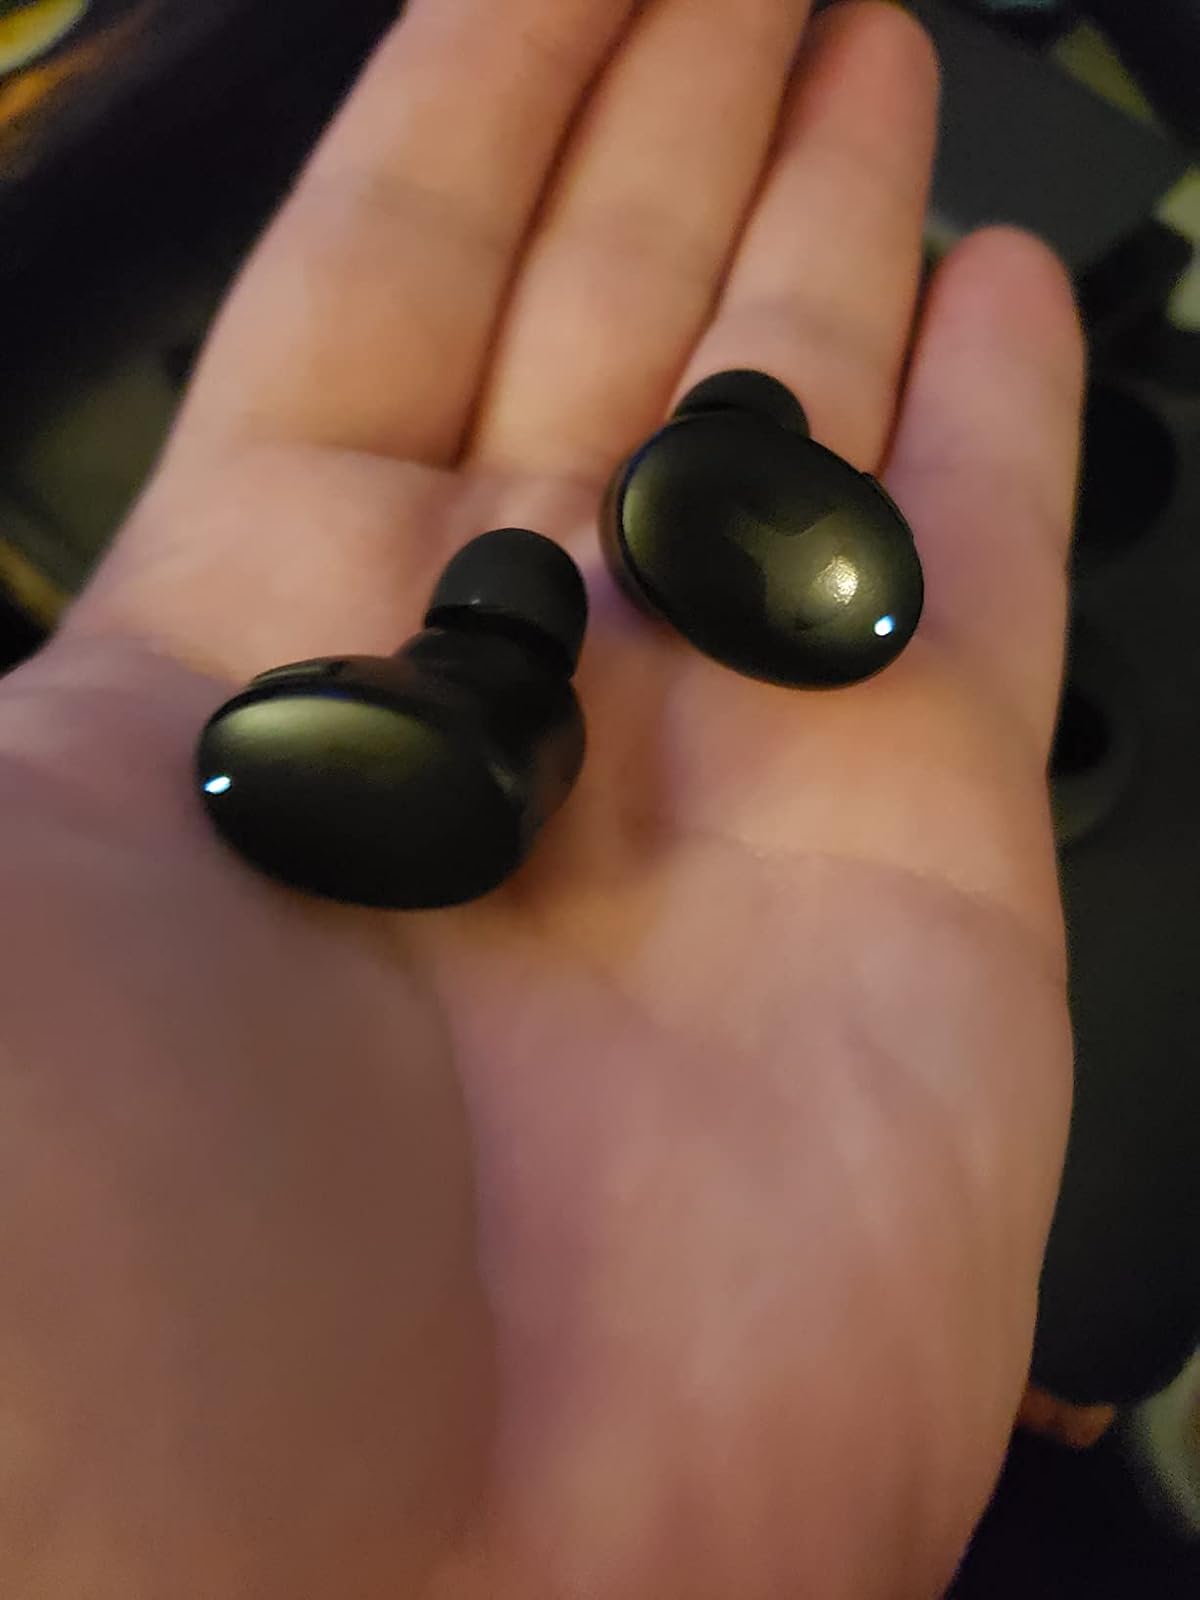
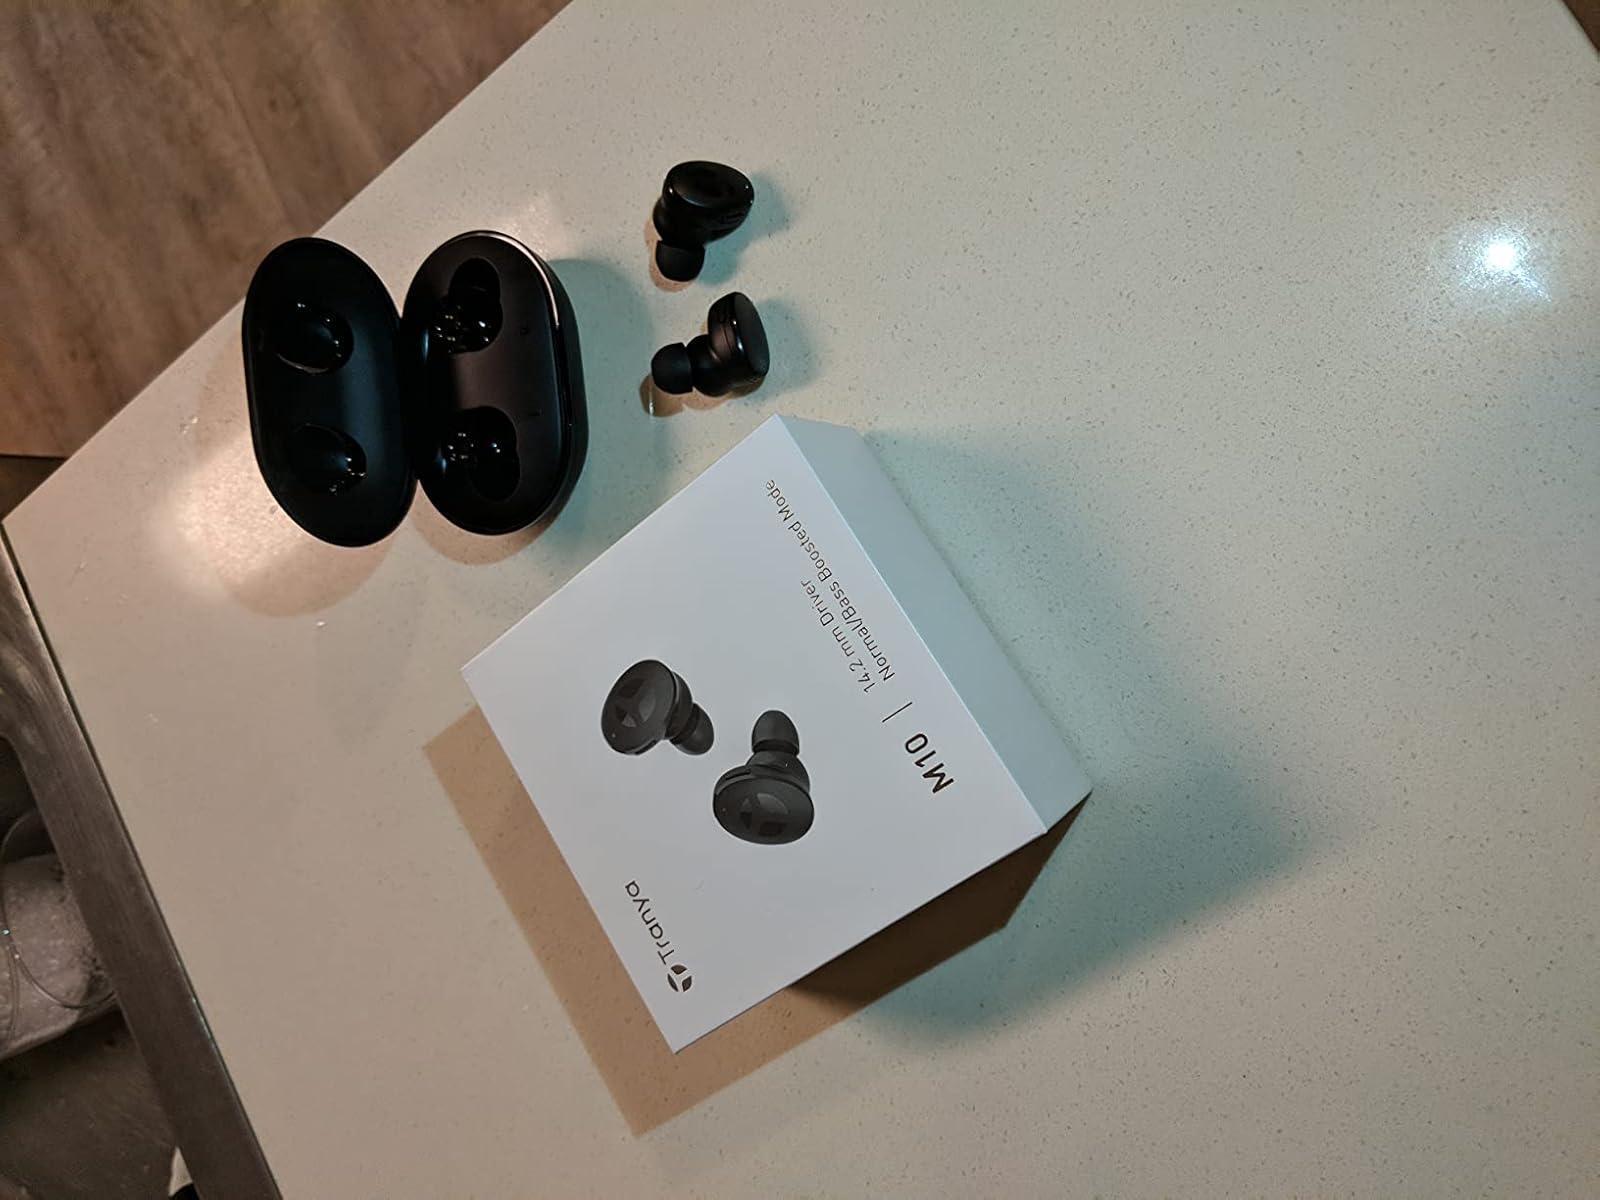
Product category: earbuds
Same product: yes